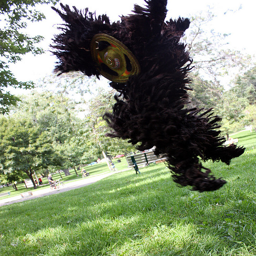
A picture of an animal catching a frisbee.
a dog jumping in the air with a frisbee in its mouth
A dog is leaping up to catch a toy.
A dark and fuzzy looking object hanging from the air.
A very fuzzy black dog umping to catch a frizbee toy